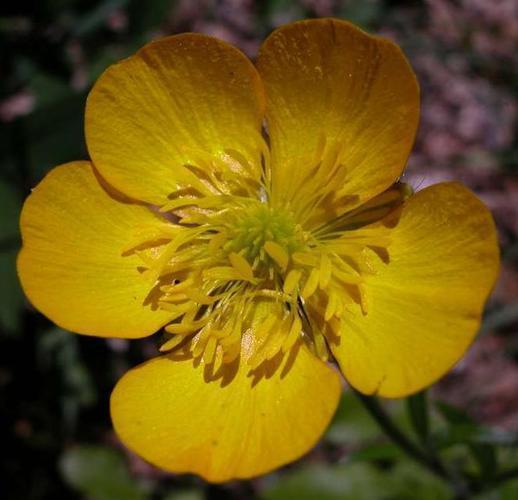
Label: buttercup